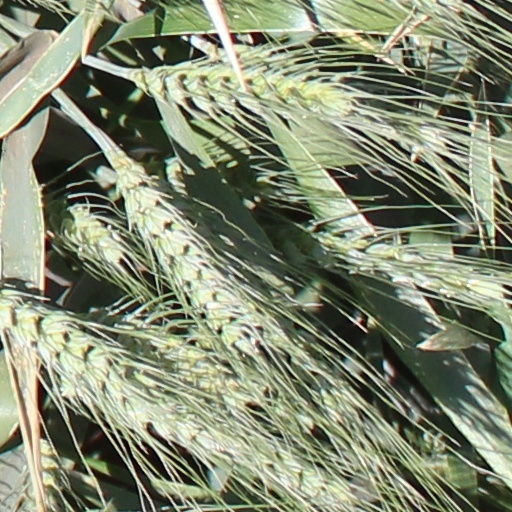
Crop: wheat